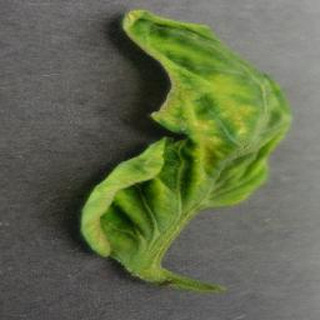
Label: tomato_yellow_leaf_curl_virus